Istanbul trials of 1919–1920

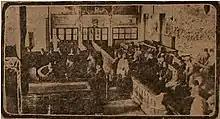
A session of the Turkish courts-martial on 3 April 1919

The courts-martial were established on 28 April 1919 while the Paris Peace Conference was ongoing. An inquiry commission was established, called the "Mazhar Inquiry Commission", which was invested with extraordinary powers of subpoena, arrest, et cetera, through which the war criminals were summoned to trial. This organization secured Ottoman documents from many provinces of the Ottoman Empire. Mehmet VI and Damat Ferid Pasha, as representatives of the Ottoman Empire were summoned to the Paris Peace Conference. On 11 July 1919, Ferid Pasha officially confessed to massacres against the Armenians in the Ottoman Empire and was a key figure and initiator of the war crime trials held directly after World War I to condemn to death the chief perpetrators of the genocide.